Cherney Maribel Caves County Park

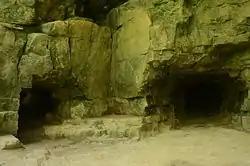
Cave entrance at Cherney Maribel Caves County Park

Tunnel Passage, discovered in 2005, is about 20 feet long and approximately three feet in height.